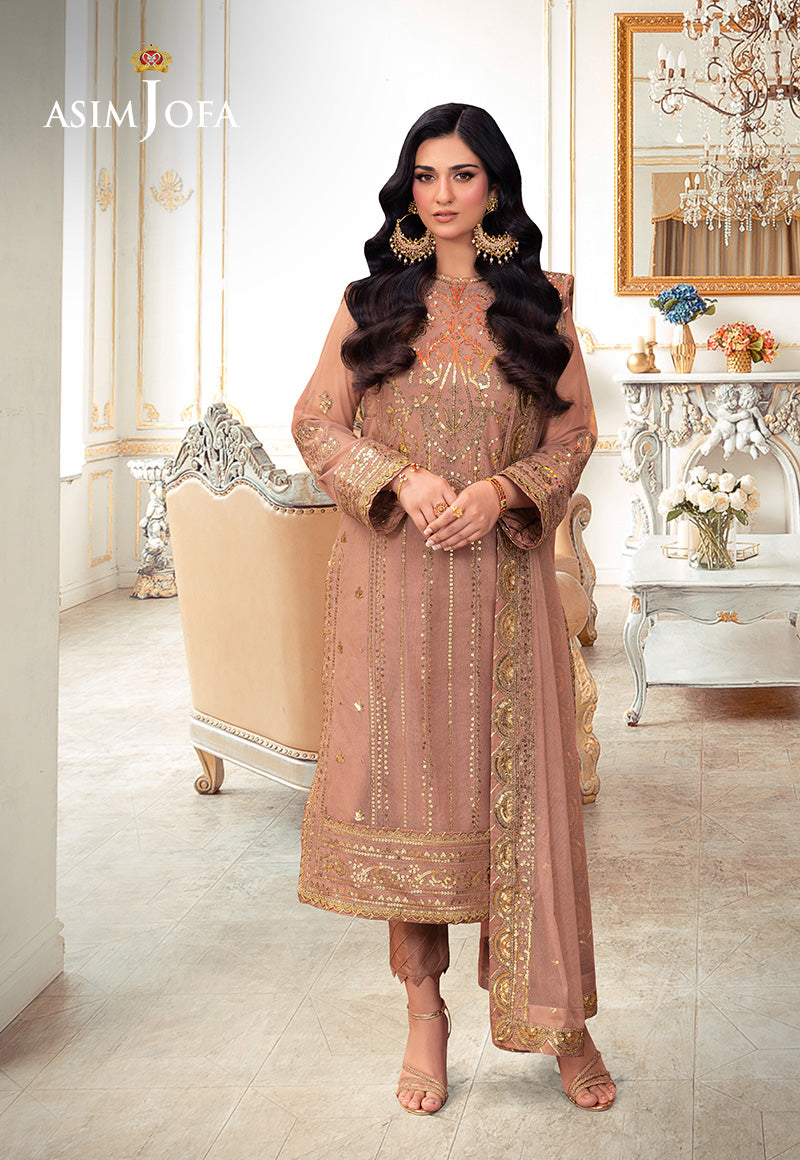
mauve embroidered georgette sal